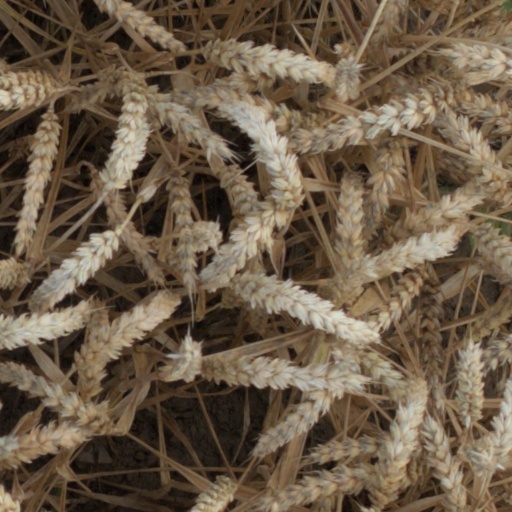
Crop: wheat